Crash boats of World War II

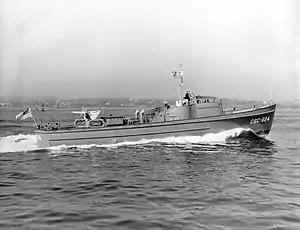
United States Coast Guard 83-foot

The United States Coast Guard operated 83-foot patrol boats, which were also used in rescue work.